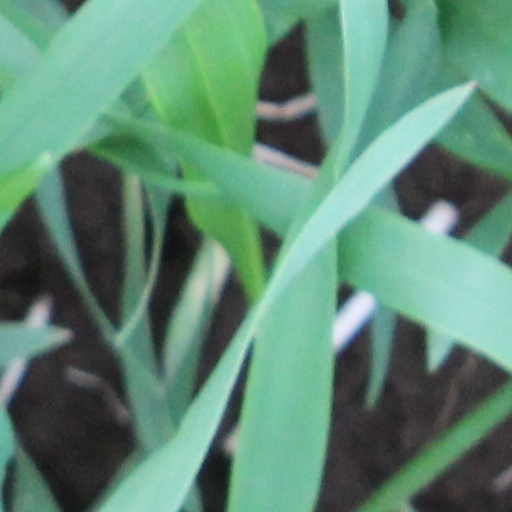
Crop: wheat